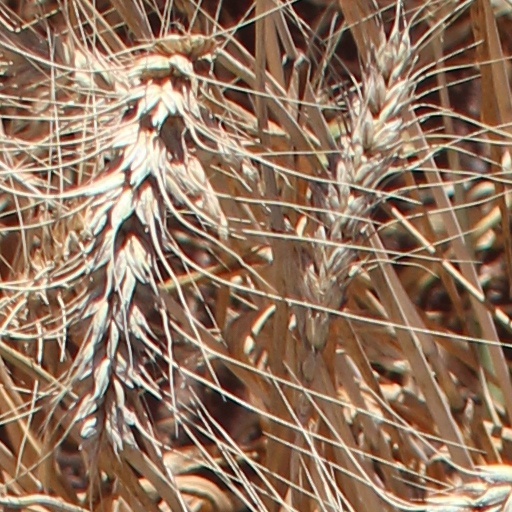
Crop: wheat